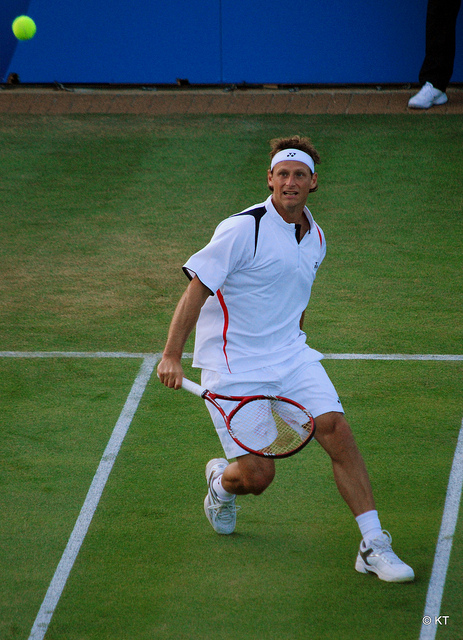
người đàn ông áo trắng đang chơi tennis trên sân